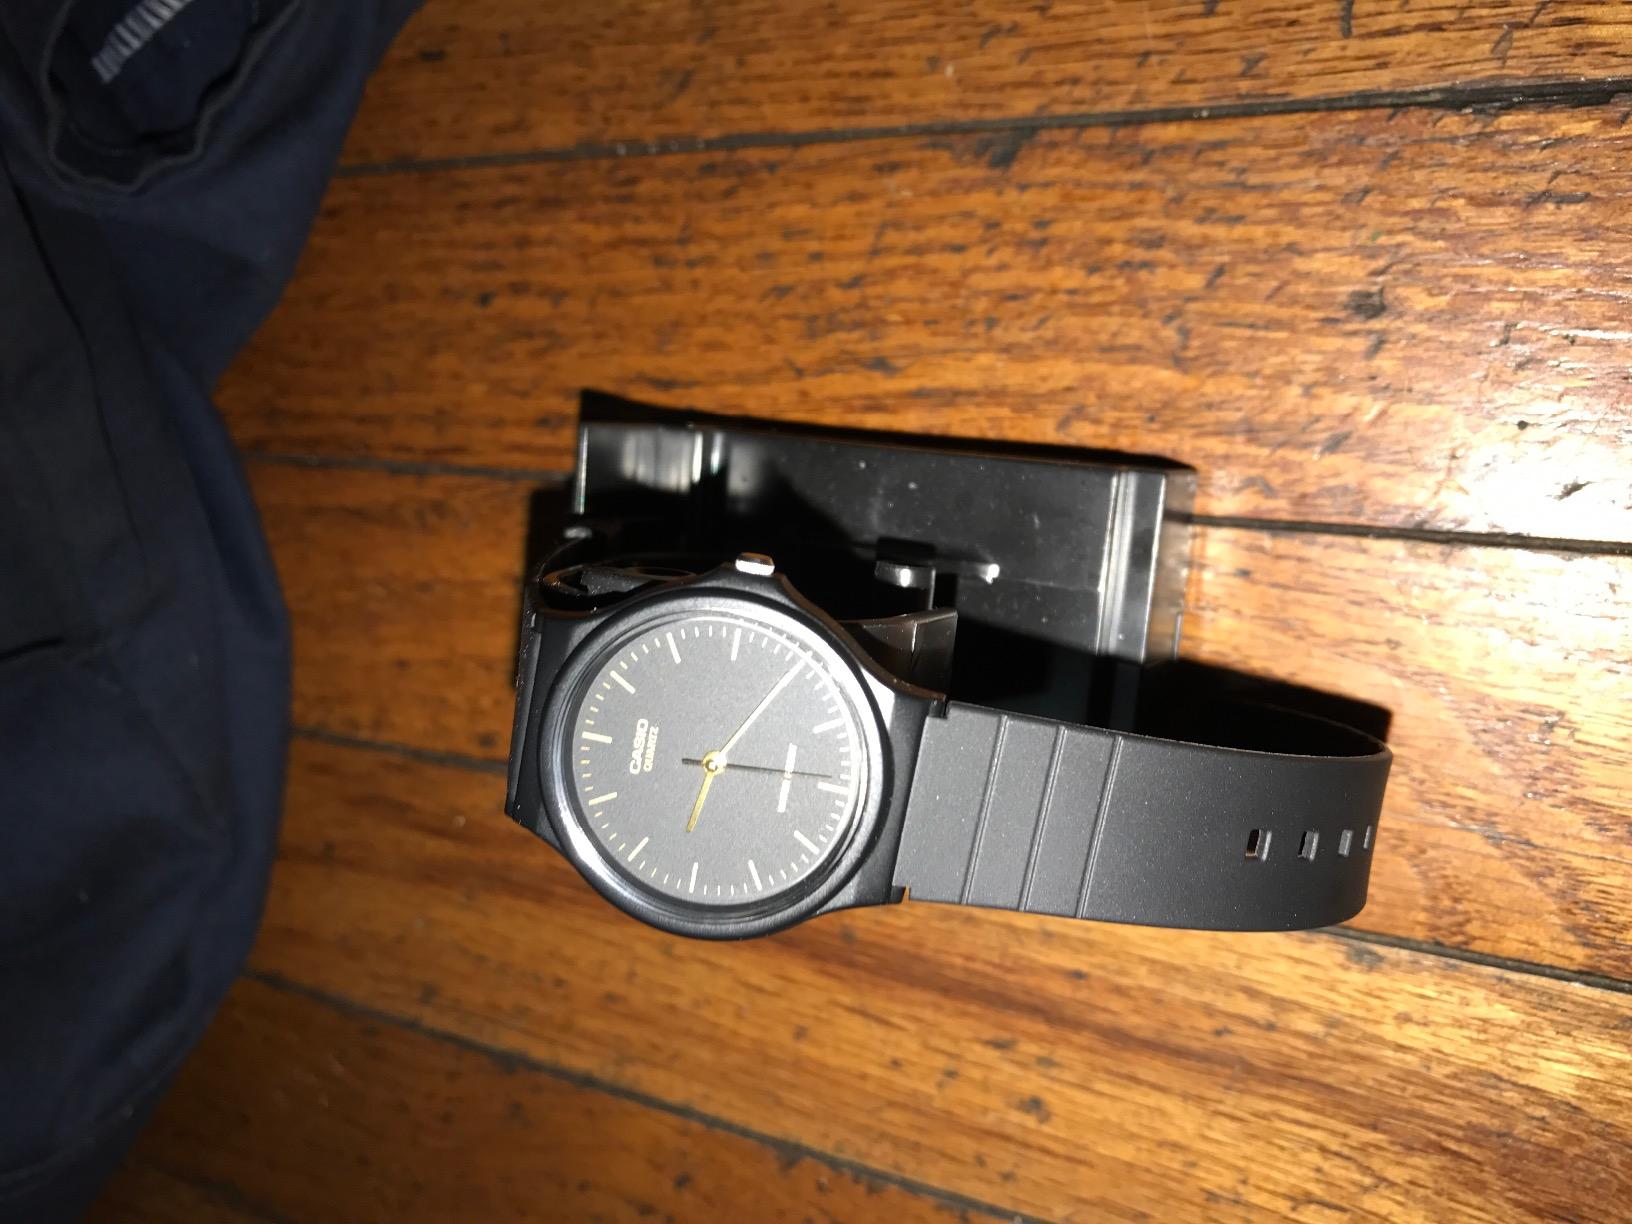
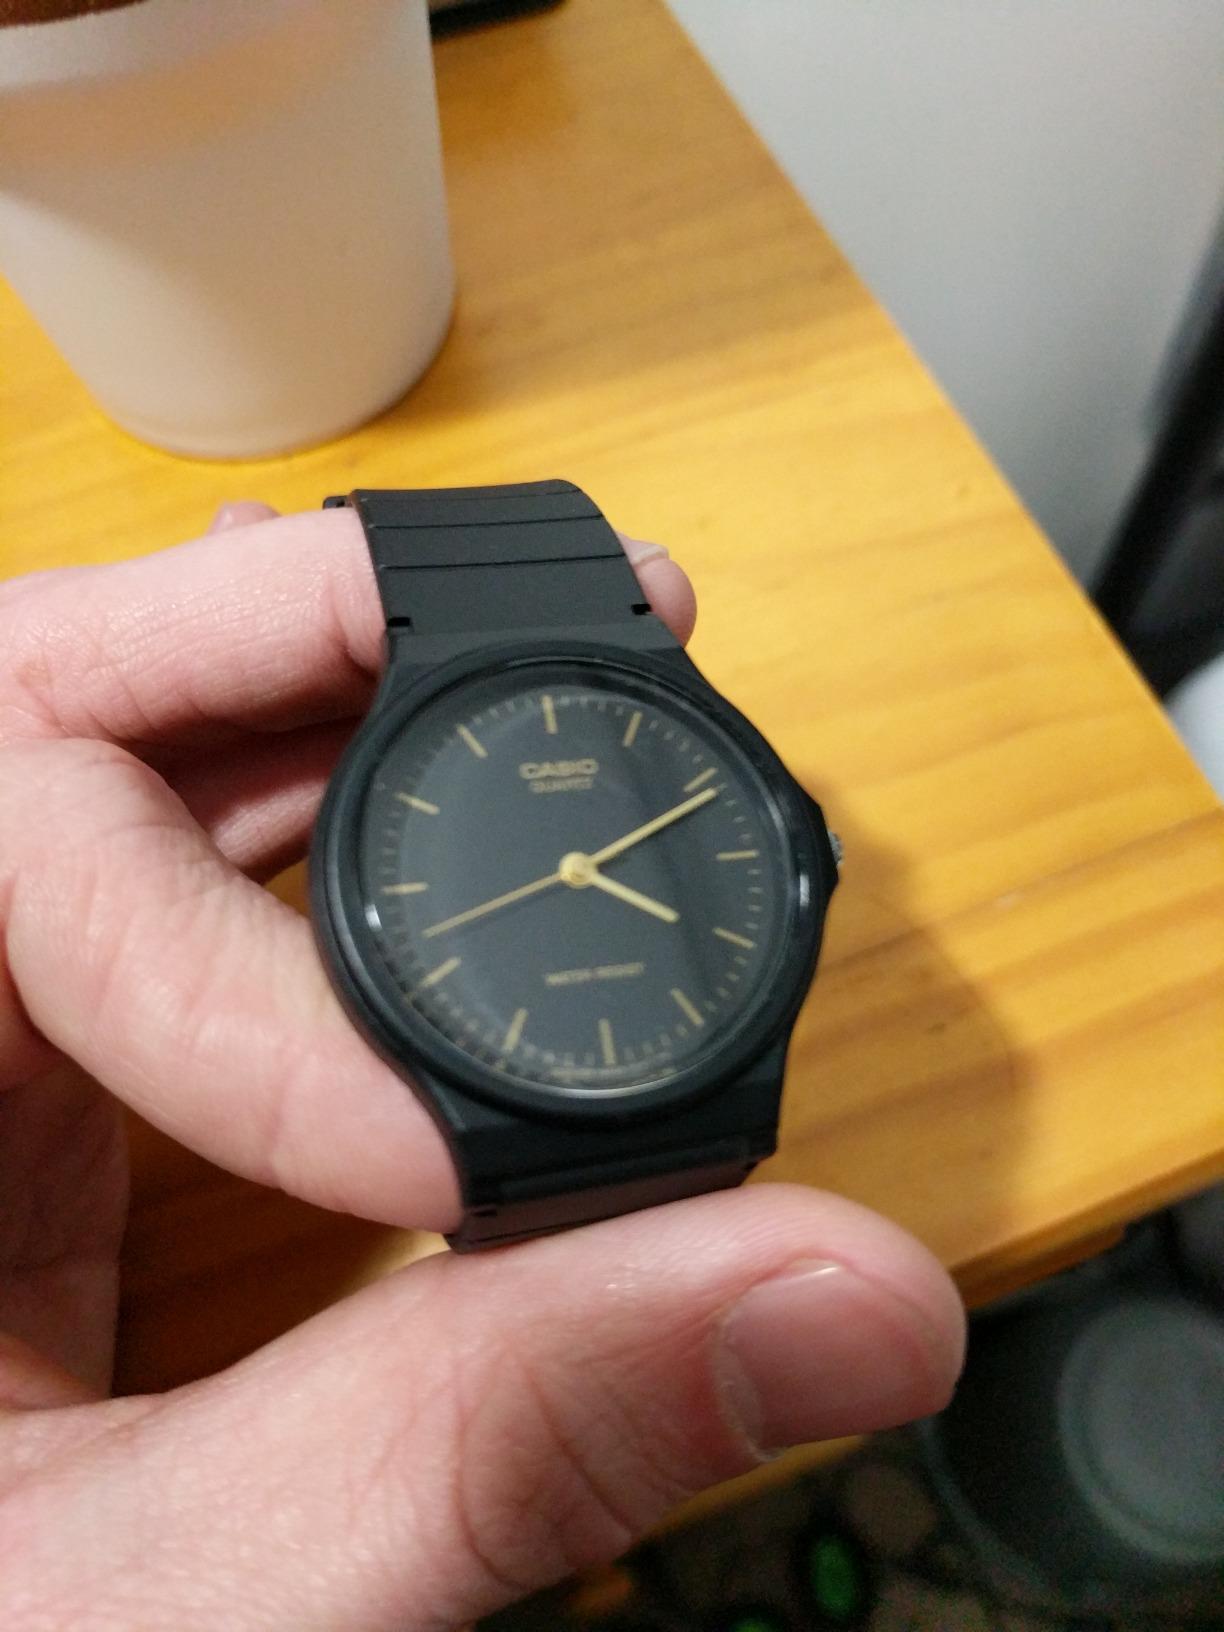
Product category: accessories_watch
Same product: yes